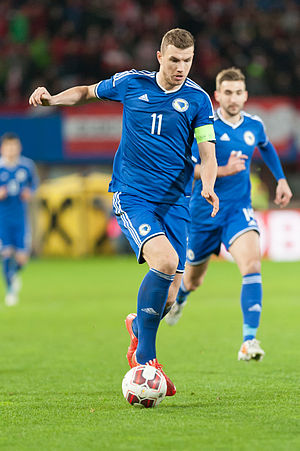
Edin Džeko
Edin Džeko i landskampen Østrig-Bosnien-Hercegovina 31. marts 2015
Edin Džeko er en bosnisk fodboldspiller, der spiller som angriber hos den italienske klub A.S. Roma, hvortil han kom fra den engelske Premier League-klub Manchester City. Han har desuden tidligere spillet for tyske VfL Wolfsburg, FK Željezničar i sit hjemland og tjekkiske FK Teplice.